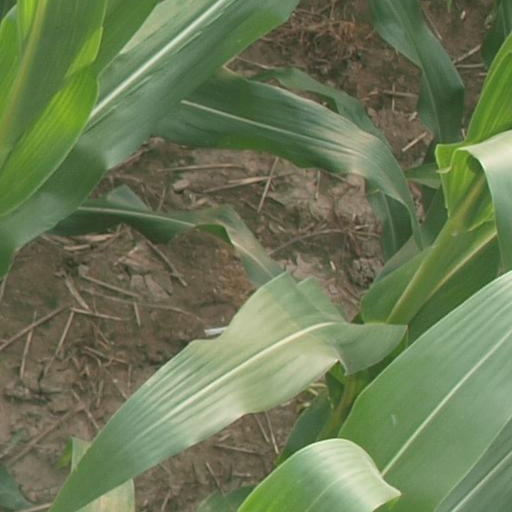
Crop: maize; corn